Saint-Gaudens double eagle

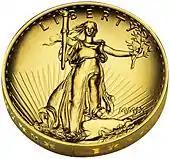
The 2009 reduced-diameter reissue of the Saint-Gaudens design

A second set of dies was produced with the relief reduced somewhat, but still proved too high relief for practical coining, requiring three strokes of the press to fully bring out the design. Saint-Gaudens had produced the models for these dies under the misapprehension that the first pieces had been struck on a production press, rather than on the Mint's only medal press, and therefore only slight adjustment need be made. When Saint-Gaudens died on , 1907, Hering was working on a third model. Uncertain where to find Hering, Roosevelt ordered the new Secretary of the Treasury, George Cortelyou, to have the Mint finalize the design and put the coin in circulation by . Barber was recalled from his vacation in Ocean Grove, New Jersey, to comply with the President's order. Barber wrote Philadelphia Mint Superintendent John Landis on that what Roosevelt wanted was impossible; he had no dies nor any clear idea of how Saint-Gaudens had planned to reduce the relief. The Mint chief engraver alleged that he could take no action with respect to the double eagle. On , Hering finally appeared at the Mint with a new set of models, which Barber again quickly rejected. Barber wrote to Preston, "Upon examination it was found that the relief of the models was so great that it would be a waste of time to make reductions for coinage, as it would be quite impossible to coin when the dies are made." Instead, Barber began work on his own low relief version of Saint-Gaudens's design.